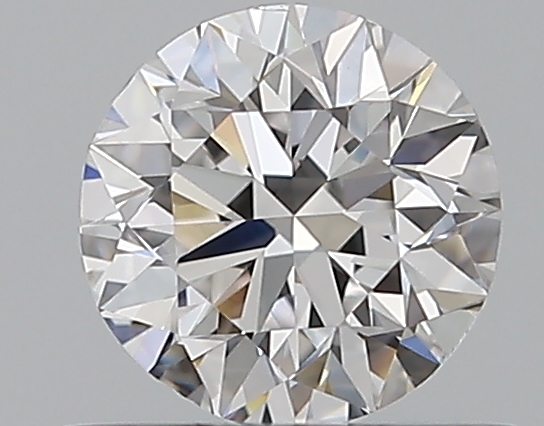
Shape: round
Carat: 0.5
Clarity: VS2
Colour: D
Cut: VG
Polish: EX
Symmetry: GD
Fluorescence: N
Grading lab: GIA
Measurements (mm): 4.94 x 5.01 x 3.2